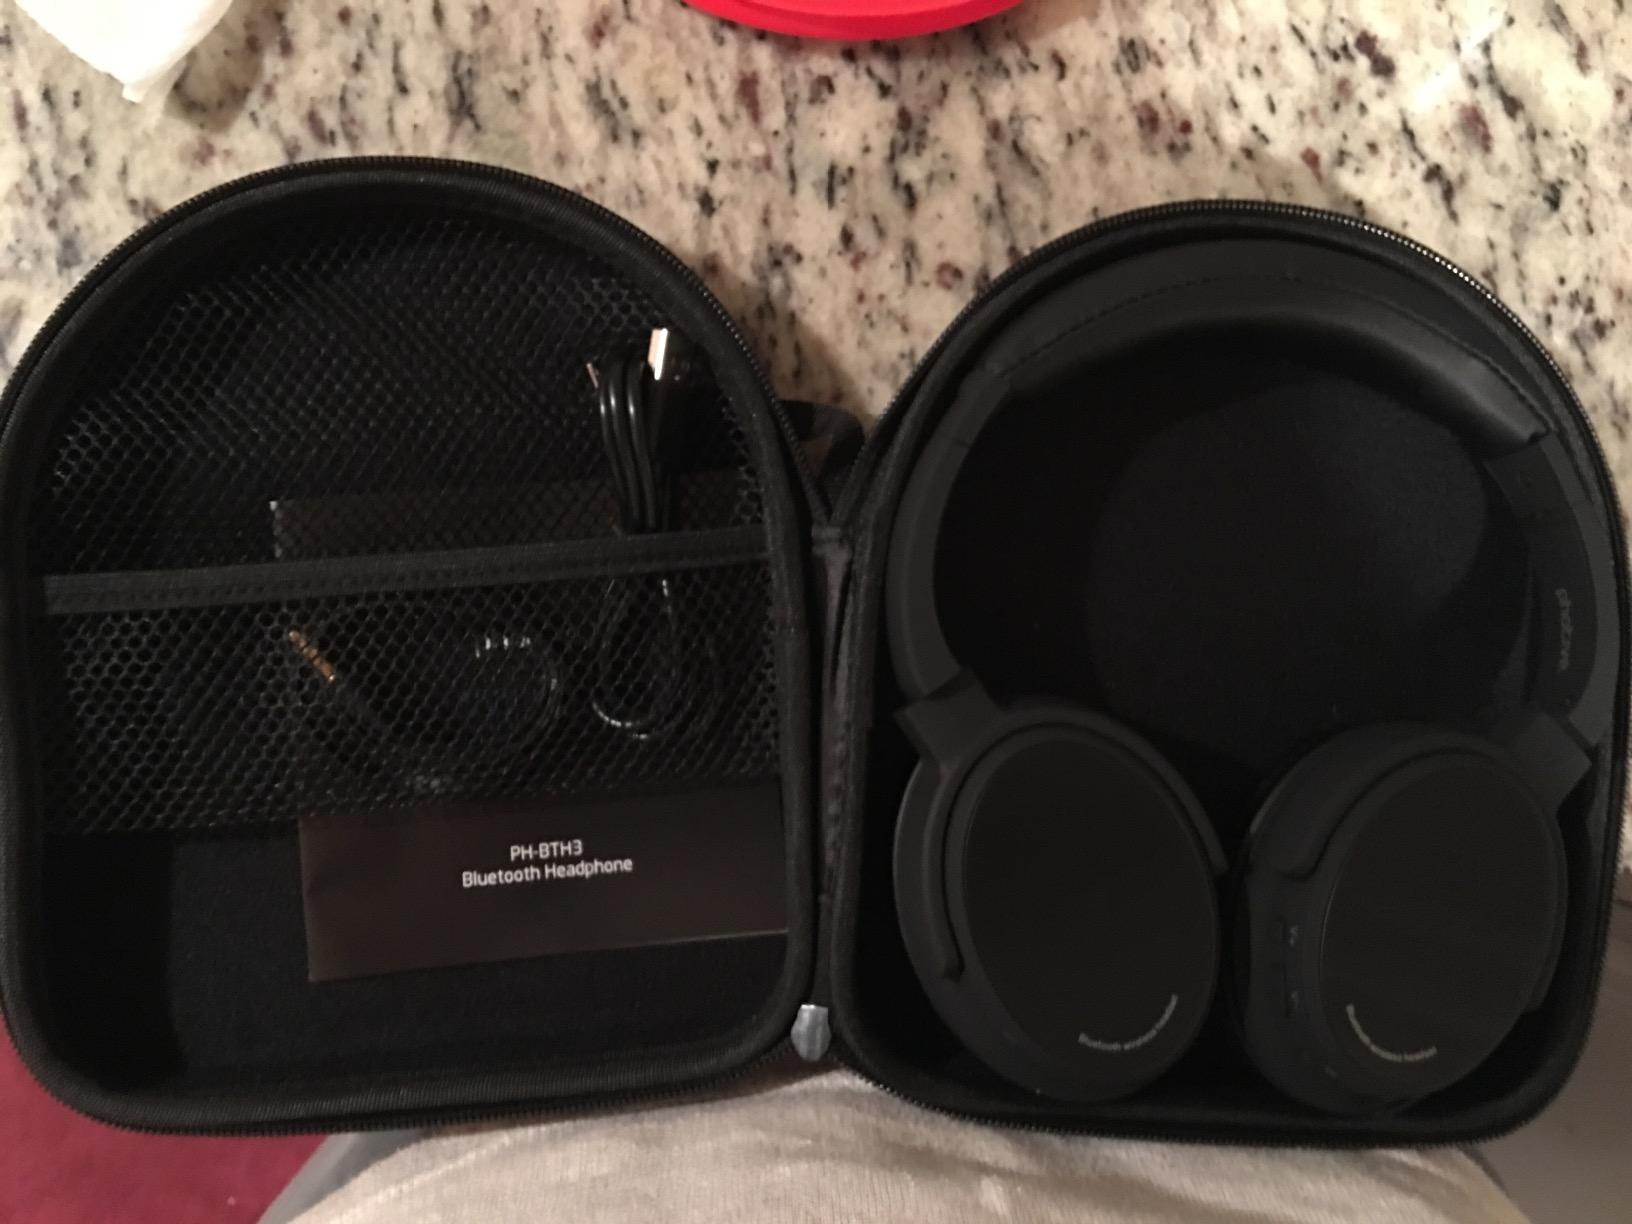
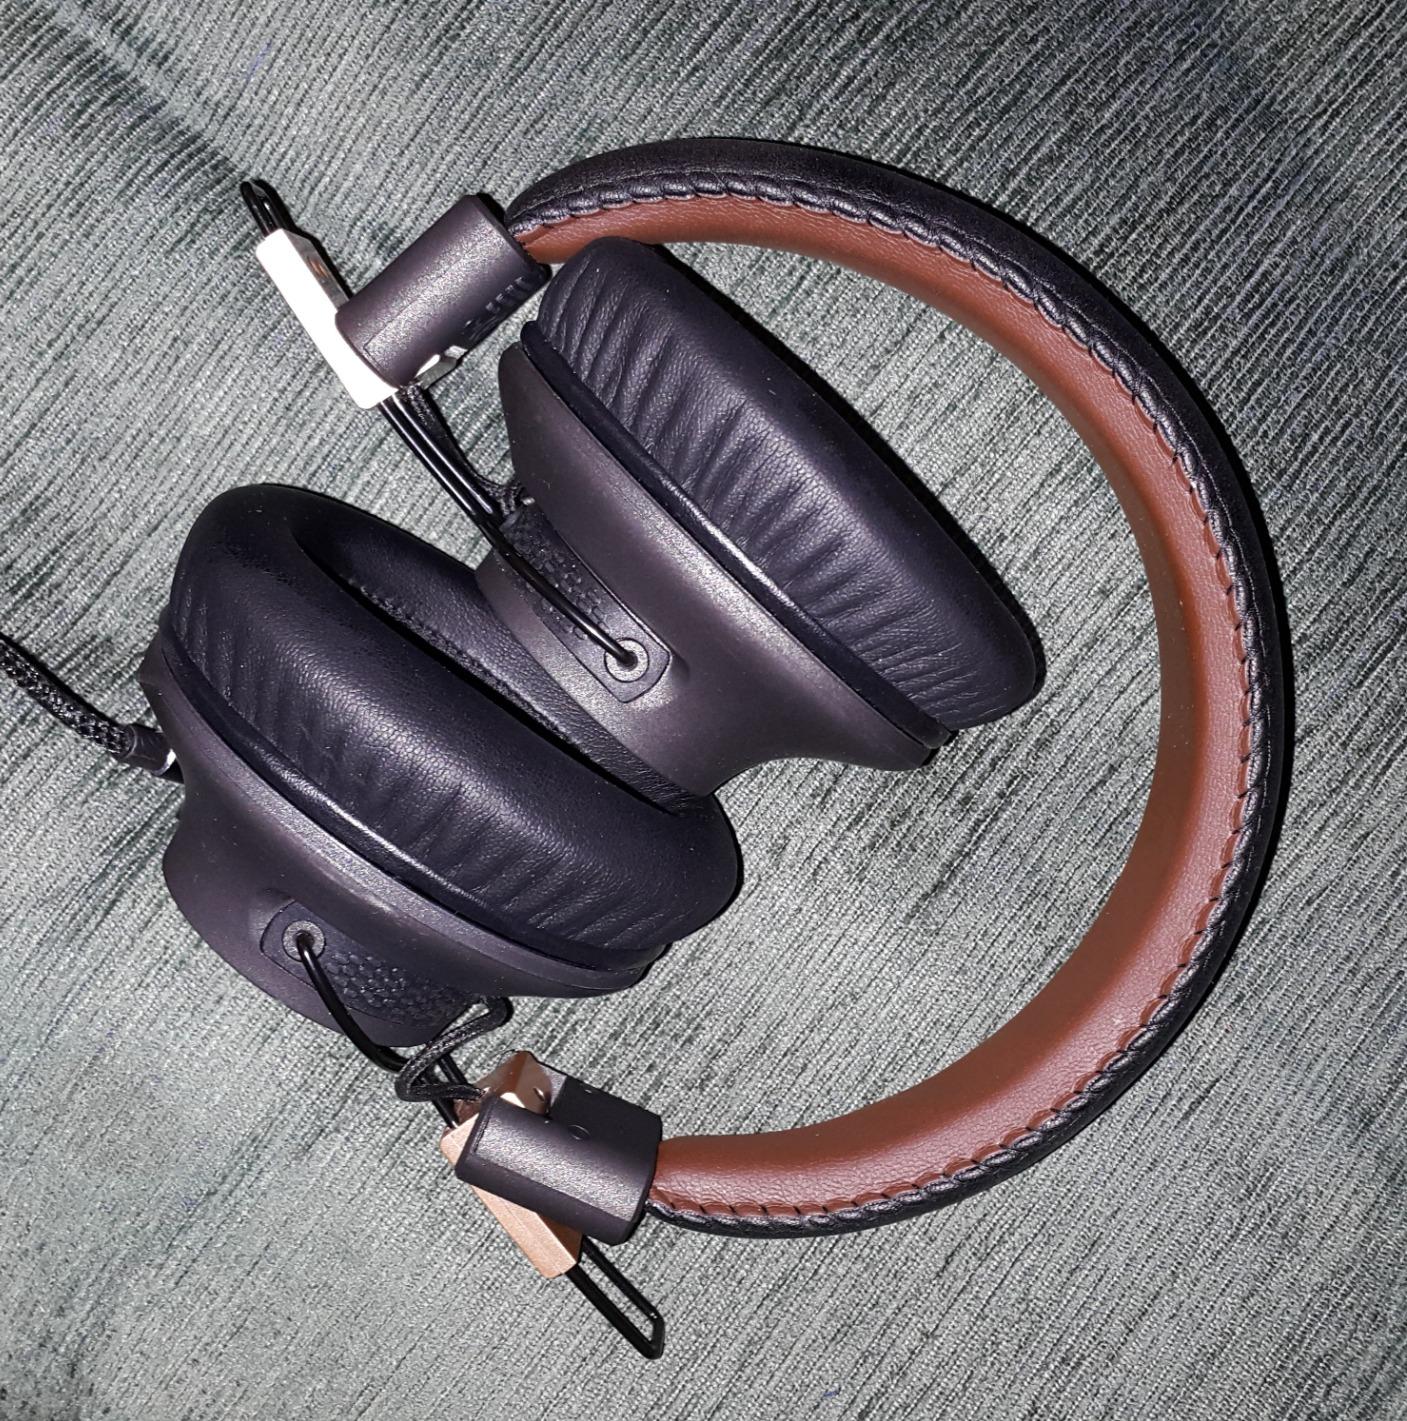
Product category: headphones
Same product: no